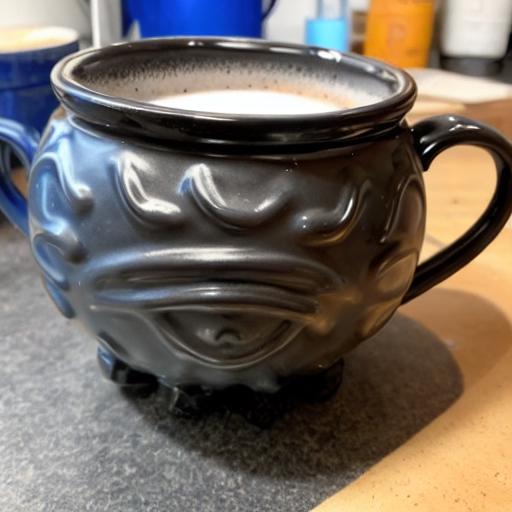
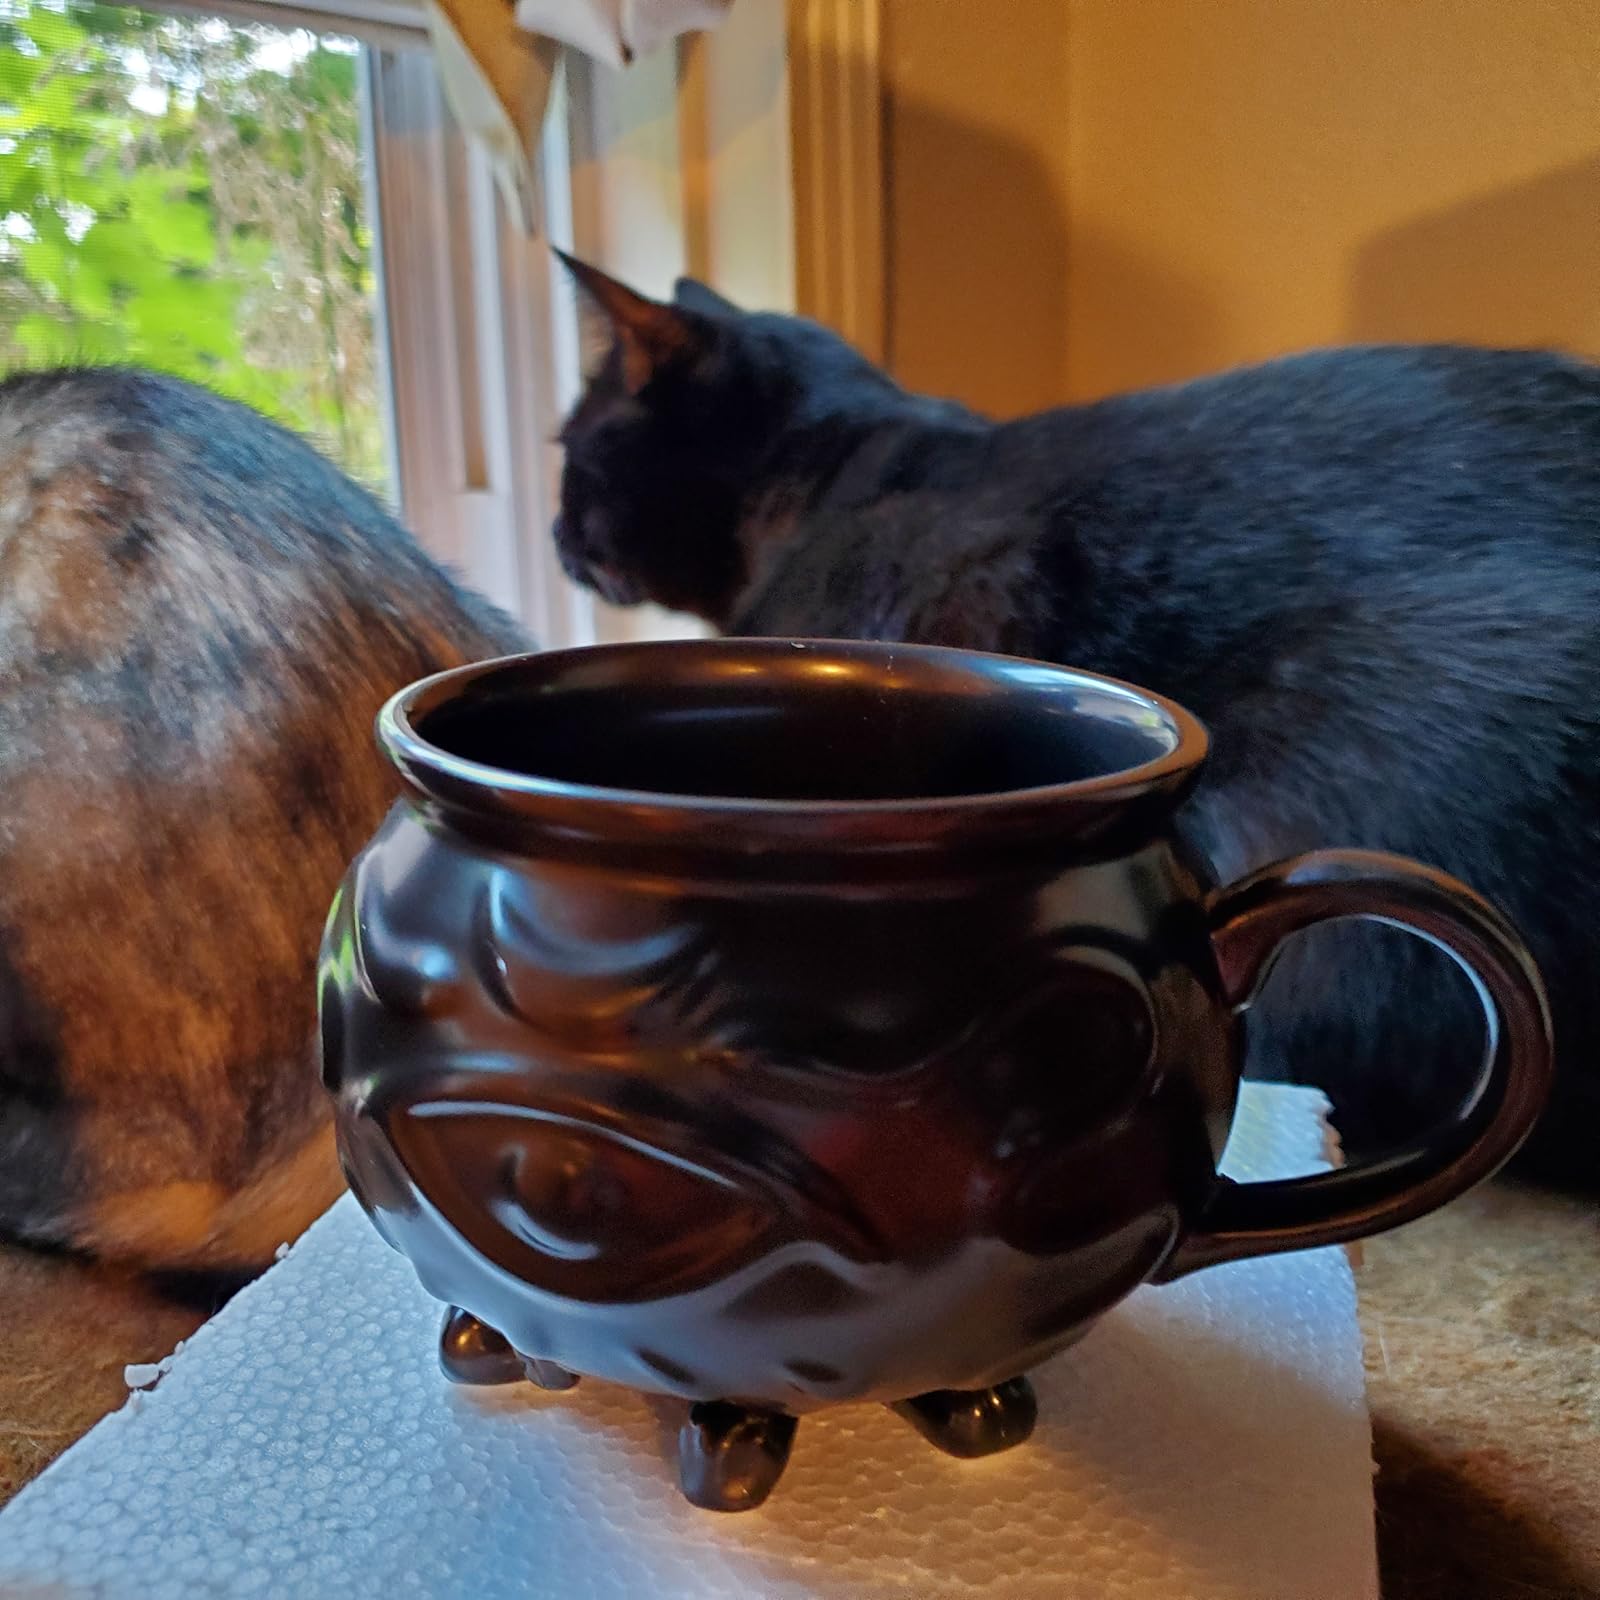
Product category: items_mug
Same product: no